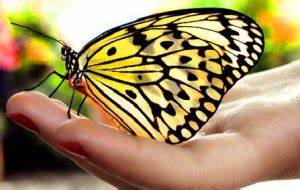
Label: farfalla